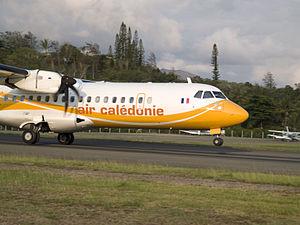
Cet ATR 72-500 est immatriculé F-OIPN, PN étant pour ""Province Nord"". La Nouvelle Calédonie compte trois provinces
Les réseaux de transport en Nouvelle-Calédonie sont soumis à un certain nombre de contraintes géographiques : l'insularité, le climat, l'éloignement de la Métropole, l'aspect relativement étendu de l'île principale ou encore la présence sur pratiquement toute la longueur de cette dernière de la Chaîne centrale. S'y ajoute l'absence d'alternative à la route dans les transports intérieurs, à l'exception des liaisons maritimes inter-îles ou d'un circuit aérien domestique encore limité.